Han Chinese

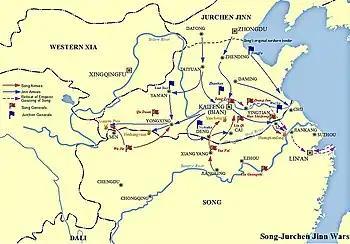
The Jin–Song wars resulted in the devastation of Northern China and the displacement of more Han Chinese to Southern China

In the wake of the An Lushan rebellion, a further wave of Han migrants from northern China headed the south. At the start of the rebellion in 755 there were 52.9 million registered inhabitants of the Tang Empire, and after its end in 764, only 16.9 million were recorded. It is likely that the difference in census figures was due to the complete breakdown in administrative capabilities, as well as the widespread escape from the north by the Han Chinese and their mass migration to the south.